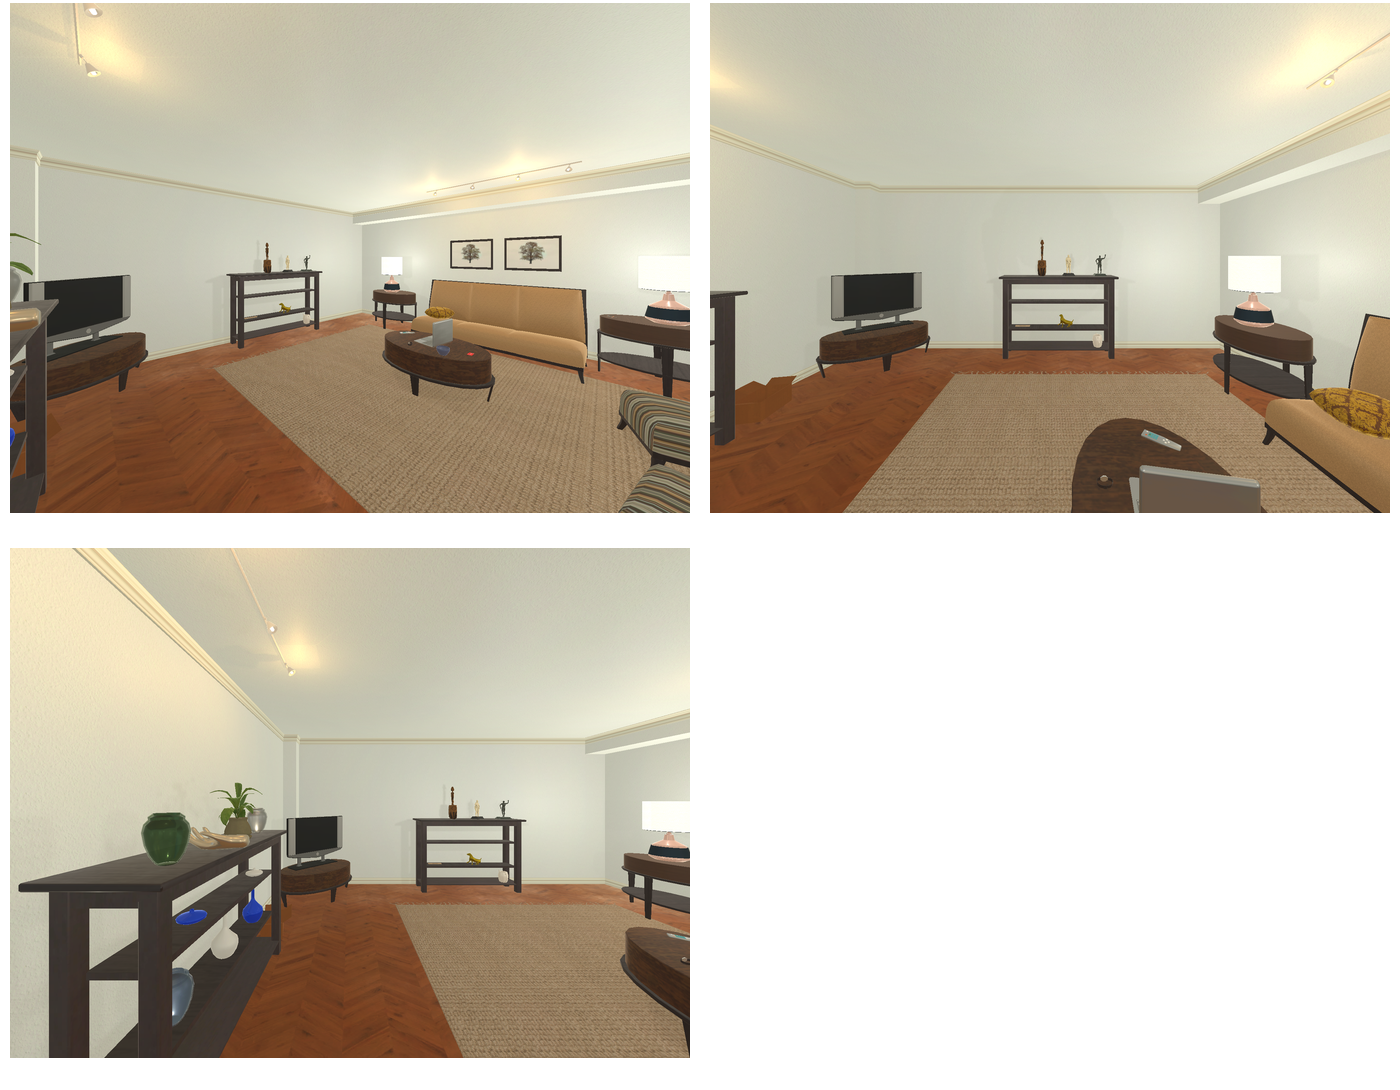Task instruction: Turn on the television.
Answer: {"task_instruction": "Turn on the television.", "nodes": ["remote control", "tv"], "edges": [{"functional_relationship": "control", "object1": "remote control", "object2": "tv", "spatial_relations": ["right_of", "lower_than", "in_front_of"], "is_touching": false}], "action_type": "press", "function_type": "device_control"}